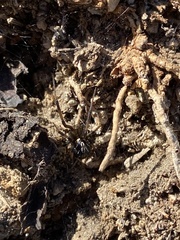
Species: Lactrodectus_hesperus